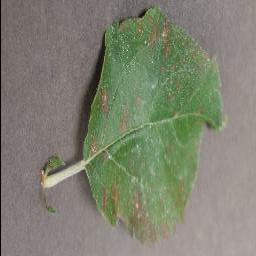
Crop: apple
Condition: cedar_rust